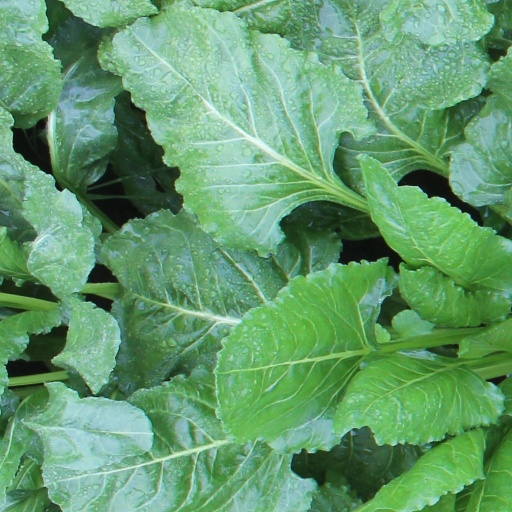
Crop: sugar beet